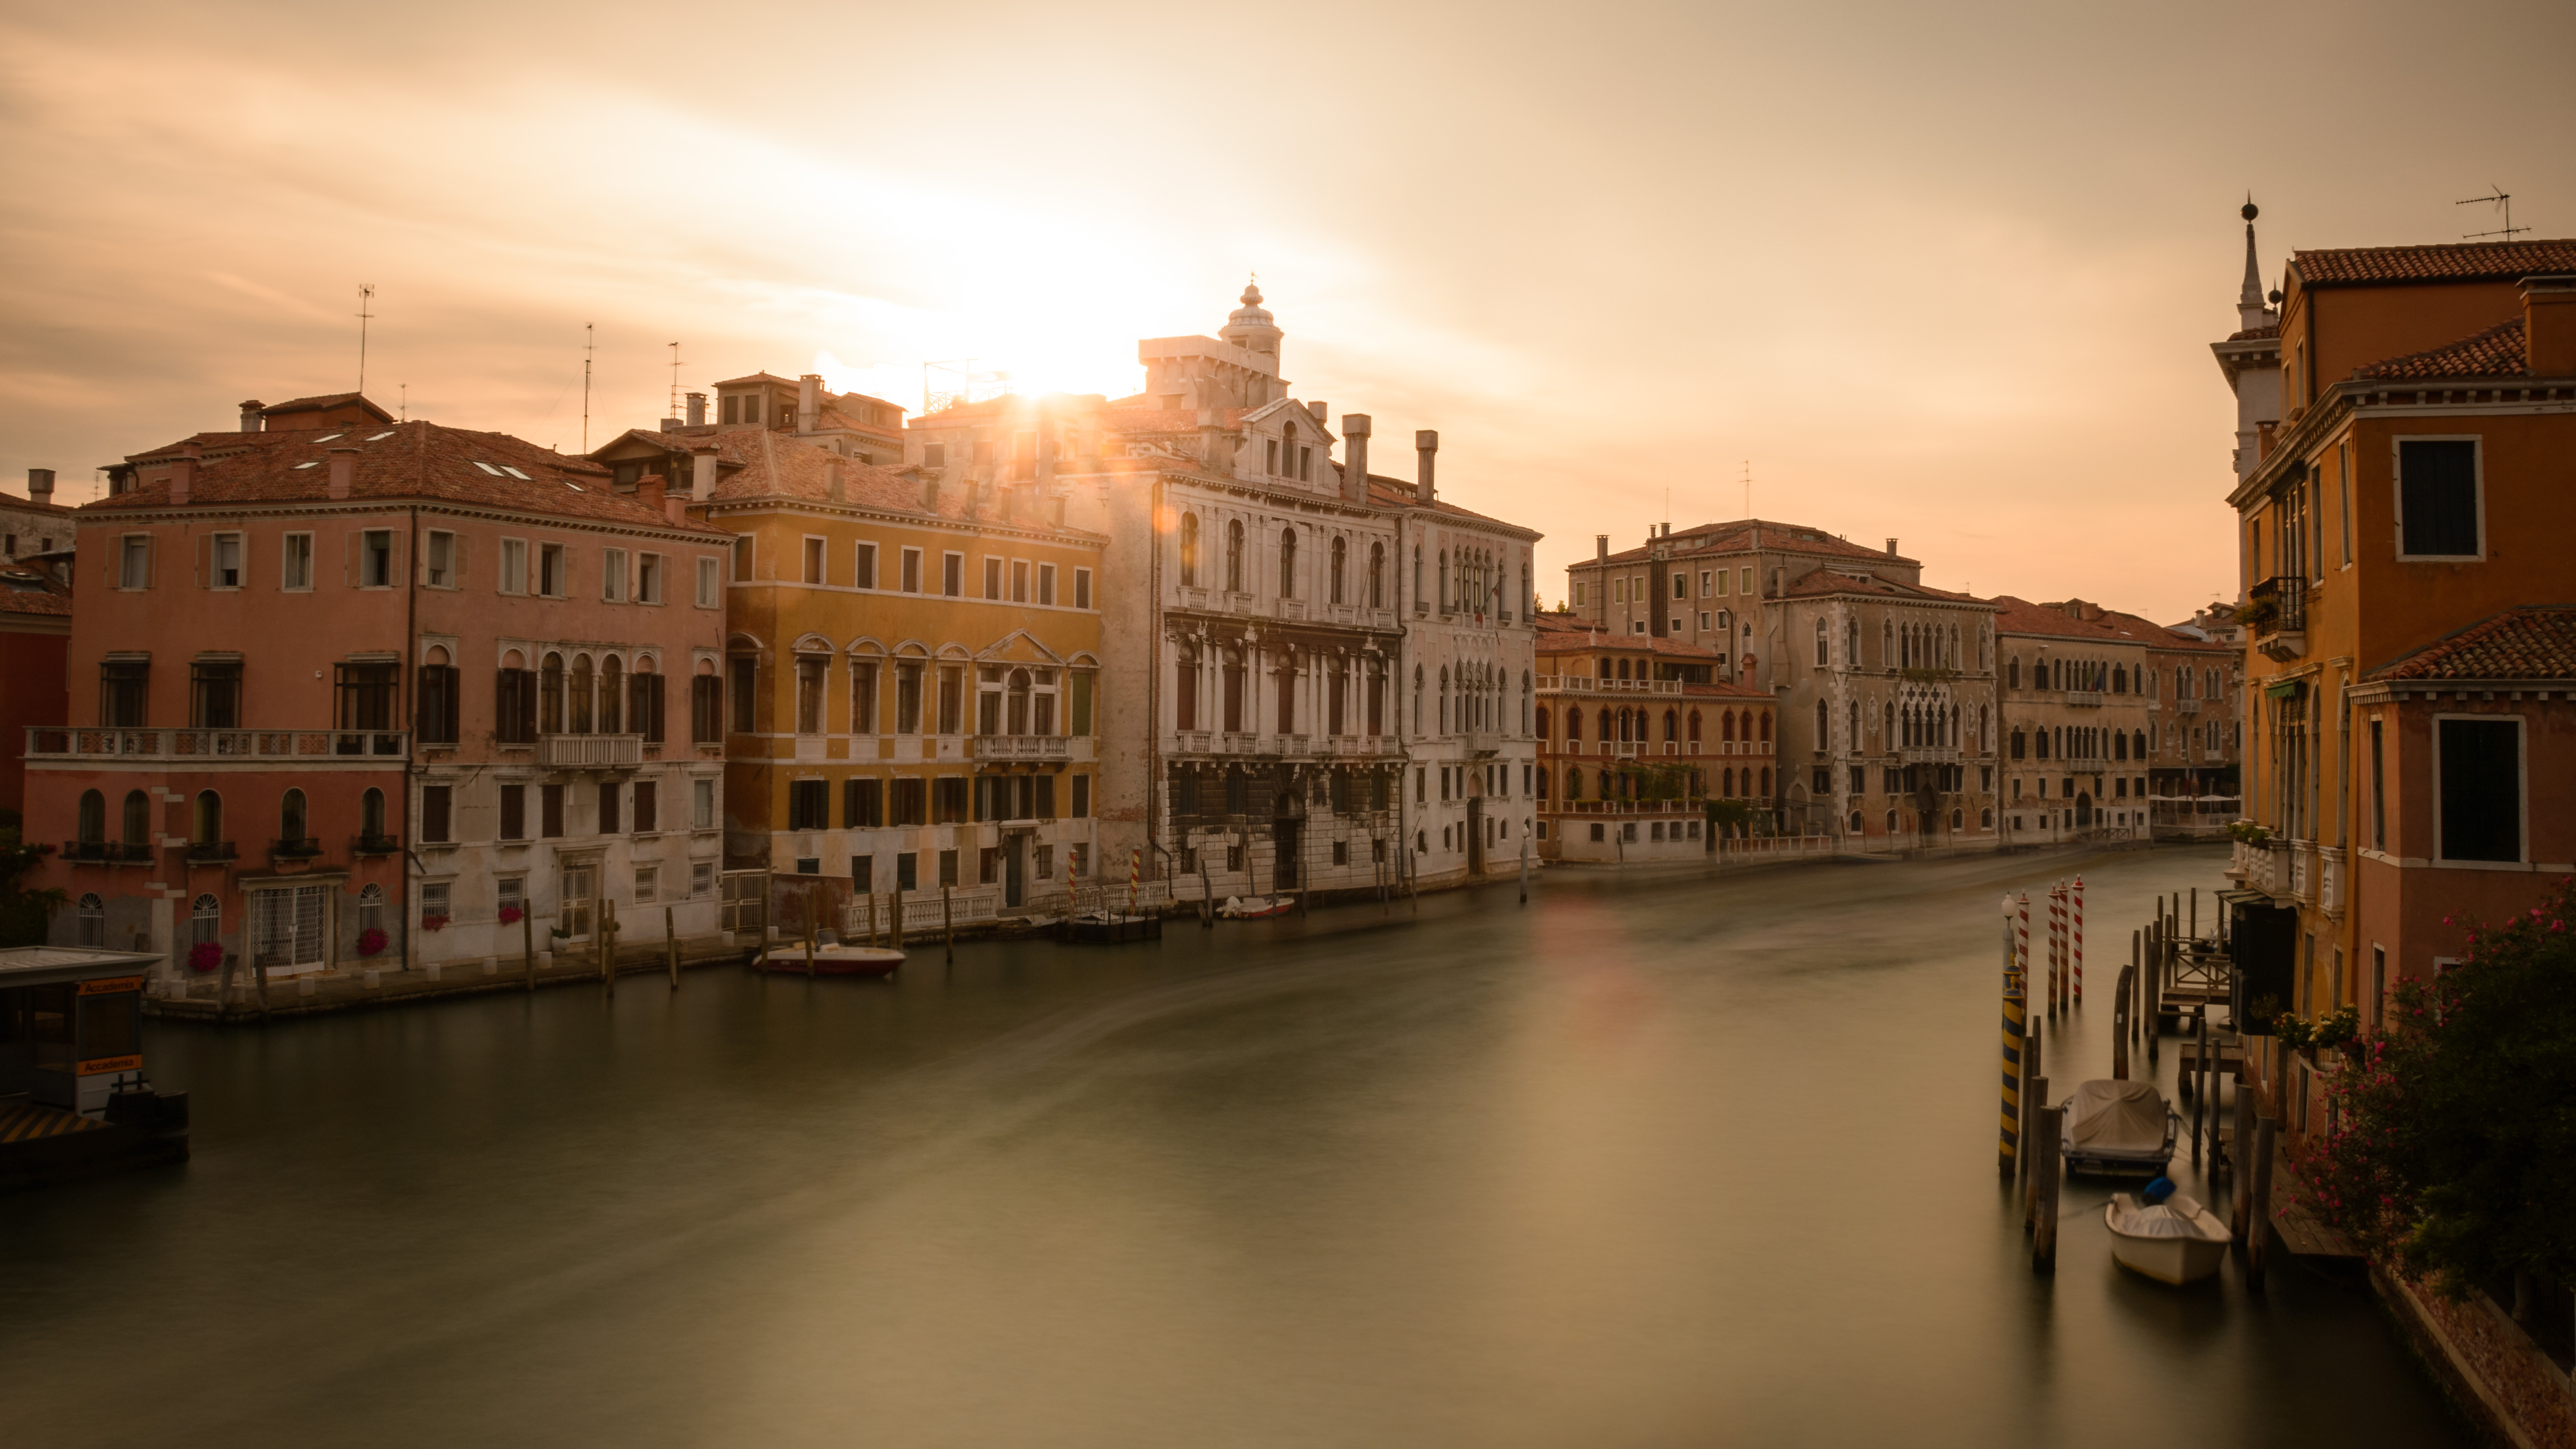
night, morning, town, river, canal, cityscape, dusk, evening, reflection, waterway, body of water, urban area, geographical feature, human settlement